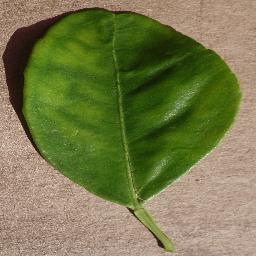
Label: Orange___Haunglongbing_(Citrus_greening)